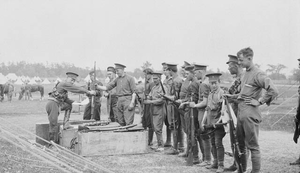
Soldats remettant les cibles atteintes avec un fusil Ross, Camp Barriefield.
Créé par un Écossais, le baron Charles Ross, 9ᵉ du nom, le carabine à verrou Ross Mark III fut réglementaire dans les forces armées du Canada avant et pendant la Première Guerre mondiale. Il fut adopté officiellement par l'armée canadienne en mars 1903 et par la Gendarmerie royale du Canada en 1905, dans sa version Mark I. Doté d'un verrou à armement rectiligne, il tirait une munition spécifique et était très précis au tir. Souffrant de graves défauts, il fut modernisé et modifié pour devenir le Mark II, puis le Mark III en 1914. Il s'avéra bien vite impropre au combat dans la boue et dangereux pour ses utilisateurs, et fut remplacé par le Lee-Enfield Mark III sur le front après avril 1915, puis fut officiellement retiré en septembre 1916.
La Base des Forces canadiennes Kingston est une base des Forces canadiennes située à Kingston, en Ontario.